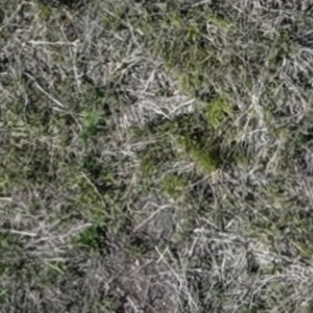
Month: may
Dye color: red
Dye concentration: high